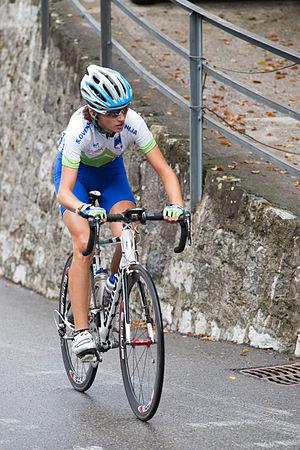
Polona Batagelj pendant les Championnats du monde de cyclisme sur route 2009 à Mendrisio en Suisse.
Bizkaia-Durango est une équipe cycliste féminine espagnole créée en 2003, devenue professionnelle en 2004. Elle compte à ses débuts Joane Somarriba comme leader. La Suédoise Emma Johansson et l'Australienne Shara Gillow y ont notamment fait leurs débuts professionnels. L'équipe est dirigée par Juan Maria Balier et Jon A. Elorriaga depuis sa création jusqu'en 2013. Depuis lors, ce dernier et Agurtzane Elorriaga la gère. Denis Gonzalez est directeur sportif adjoint depuis 2007.